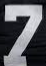
Number: 7